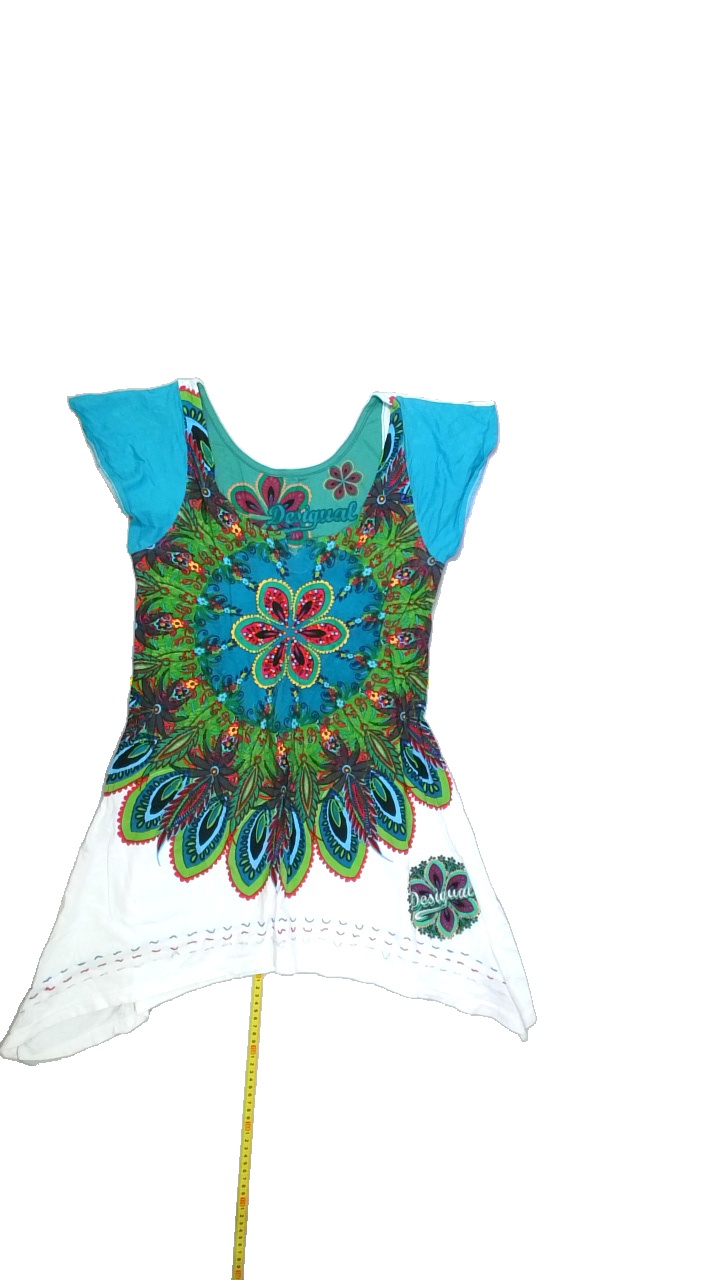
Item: Tunic (Ladies)
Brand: Desigual
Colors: Multicolor, Blue, Turquoise, Purple, Black, White, Green, Grey, Brown, Yellow, Orange, Red, Pink, Beige
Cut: Regular, V-collar
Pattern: Floral print
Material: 100%cotton
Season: All
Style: No trend
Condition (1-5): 4
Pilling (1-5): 4
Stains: No
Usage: Export
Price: <50